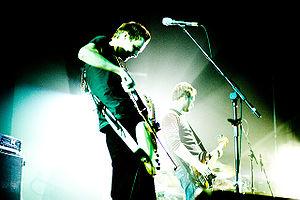
Le post-rock est un sous-genre musical du rock à tendance expérimentale et qui intègre des caractéristiques inspirées du rock alternatif, de l'art rock et de la musique électronique.